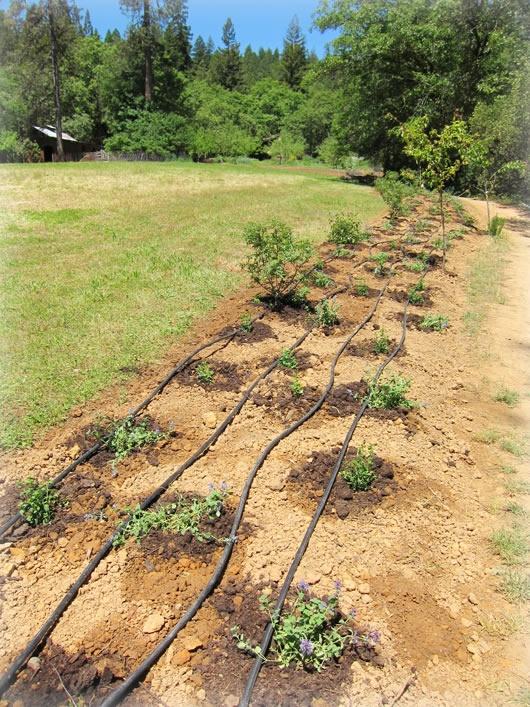
Mfumo wa umwagiliaji. Mabomba meusi yapo ardhini. Mimea midogo imepandwa safu. Udongo unaonekana mkavu. Nyuma kuna miti mingi. Eneo ni la kijani kibichi.